Maritime Museum (Malaysia)

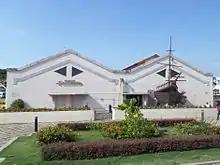
Maritime Museum phase two

Maritime Museum is a museum about maritime activities in Malacca City, Malacca, Malaysia. It was officially opened to the public by Prime Minister Mahathir Mohamad on 13 June 1994, began with phase one. The phase two of the museum is housed in the old Guthrie building and was opened by State Committee for Tourism, Culture and Environment Chairman Poh Ah Tiam on 23 May 1998.